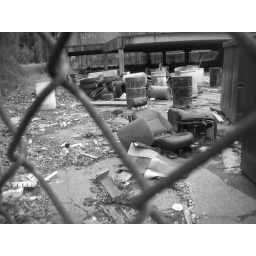
that old car lot near my house